Christian Salvesen

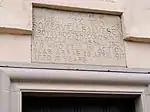
Memorial to 2nd Lt Eric Thomas Somervell Salveson on house in Earl Haig Gardens, Trinity Edinburgh

In 1883, Christian Salvesen, delegated management of shipping operations to his eldest sons, Thomas and Frederick, who became partners in the firm. In the early 1900s, the company developed significant interests in whaling, initially in the Arctic, and then in the Antarctic.